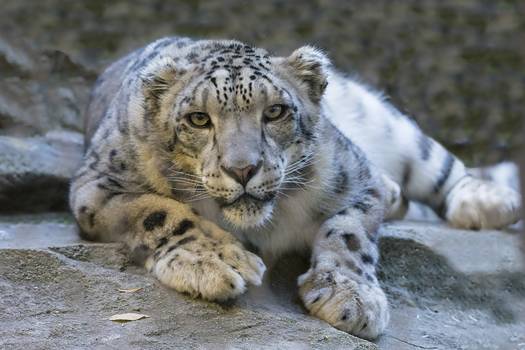
Label: No Watermark